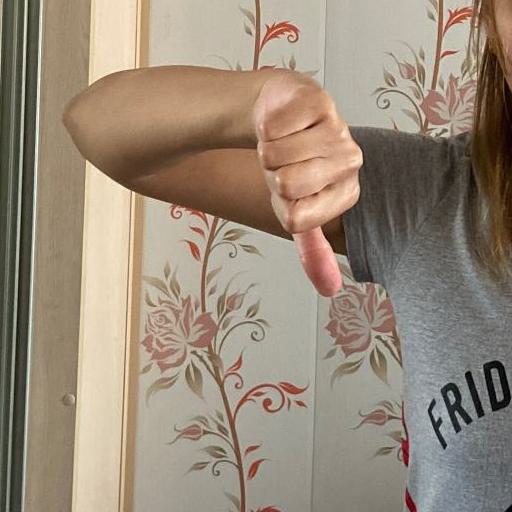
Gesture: dislike